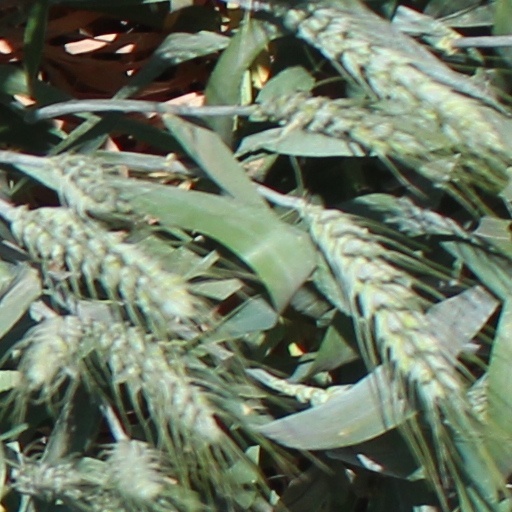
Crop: wheat